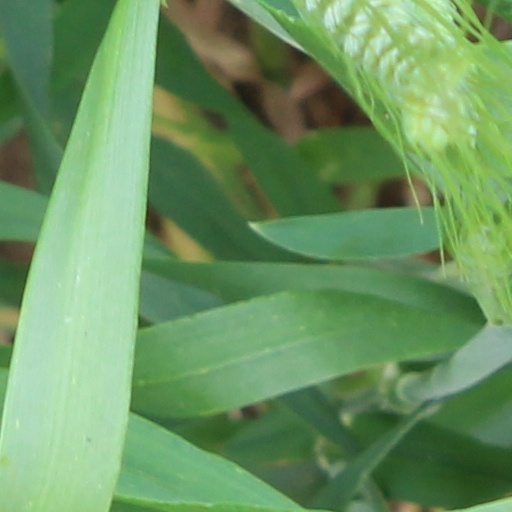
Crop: wheat